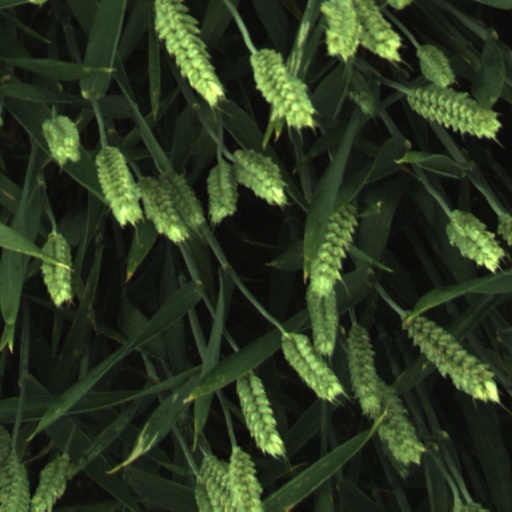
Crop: wheat